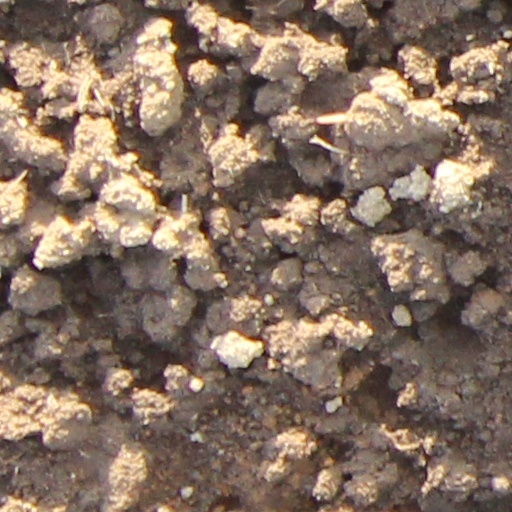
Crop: wheat